Tim Canova

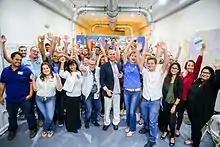
Canova with supporters

Canova decided to run against incumbent former Democratic National Committee chair, Representative Debbie Wasserman Schultz in the 2016 Florida Democratic Party's primary election after getting what he considered a "brush off" from her staff in 2015.